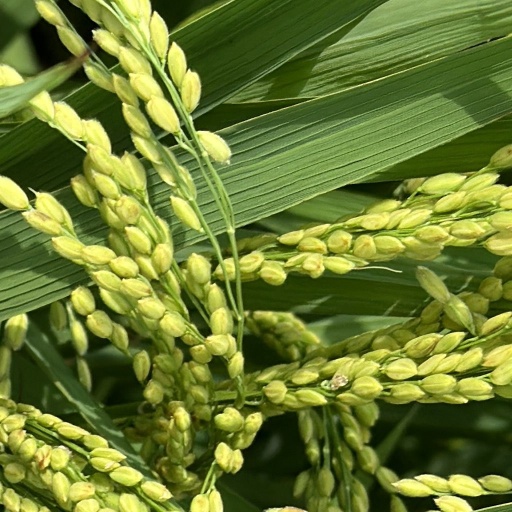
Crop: rice